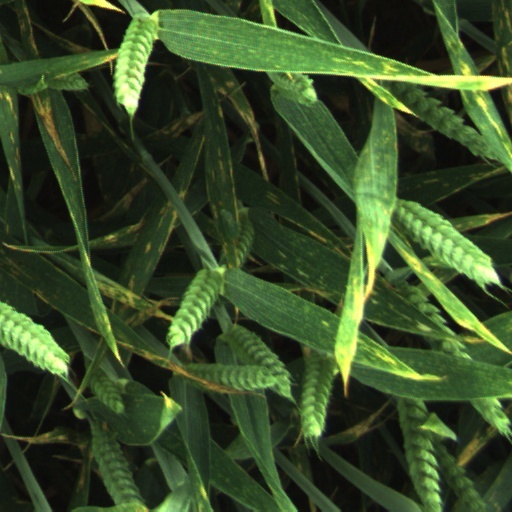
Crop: wheat